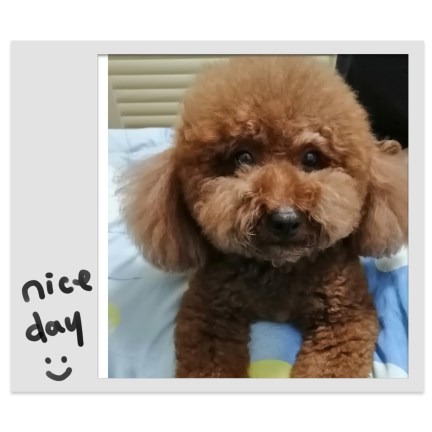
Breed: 2925-n000114-toy_poodle